Black coral

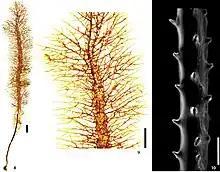
A sample of coral next to its skeleton, showing the minuscule spines all along it

The skeletons of these corals grow in many patterns unique to this order, such as whips, trees, fans, or coils. These range in size from , though polyps can be as small as in size. Skeletons are also lined with tiny spikes. These spikes are roughly in size, and vary widely in terms of size, length, proportion, and sharpness. A layer of "bark" forms around the skeleton as the coral grows. The polyps that live inside this bark are less than and are gelatinous and have six tentacles (the same as hard corals and unlike soft corals, which have eight). These polyps can be nearly any color. Some corals also have "sweeper tentacles", which can grow up to long. Though individual polyps are either male or female, entire colonies are typically hermaphroditic.